Battery electric multiple unit

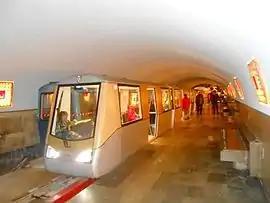
Ep-563 train at Anakopea station, New Athos Cave Railway in Georgia

In 1887, the first German accumulator railcars were placed in service by the Royal Bavarian State Railways.